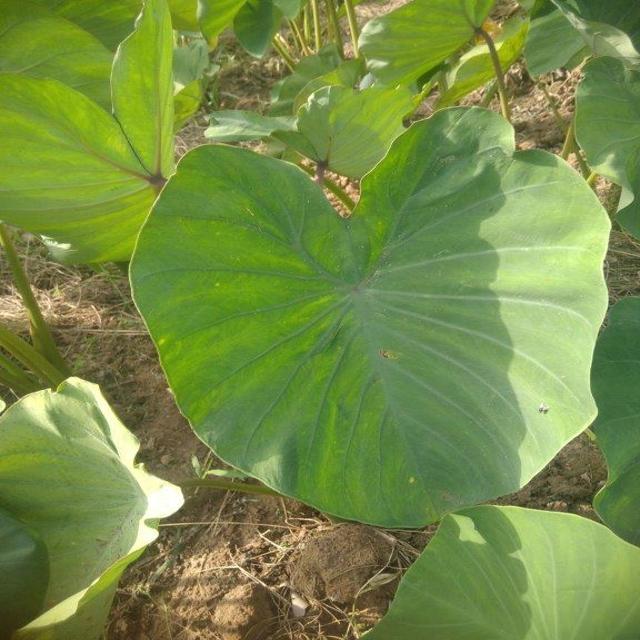
Label: Healthy